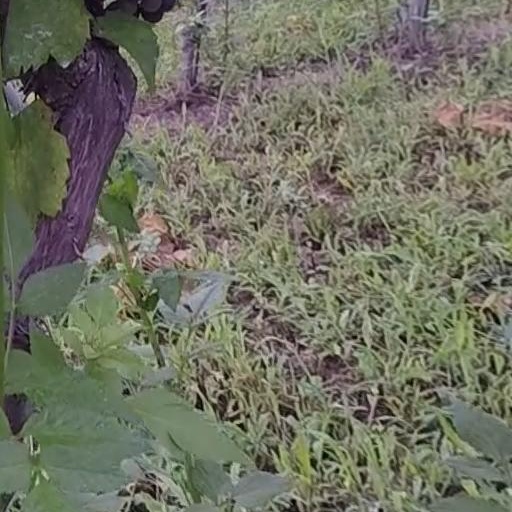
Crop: grape